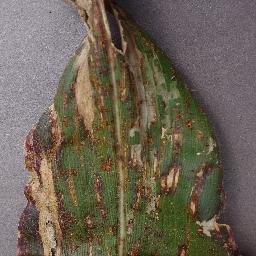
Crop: corn
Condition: (maize)_cercospora_spot_gray_spot